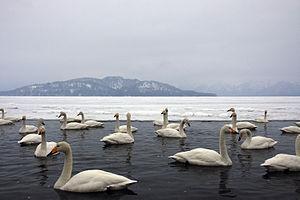
Des cygnes qui chillent sur le lac Kussharo, puisque l eau est chaude a cause des volcans pres.